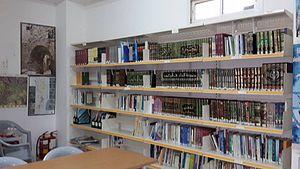
Ash-Shuyukh est un village palestinien montagneux situé à 6.5 km au nord-est d'Hébron, qui appartient administrativement par gouvernorat à Hébron. Il y a cinq familles vivant dans ce village : Alhalaika, Ewidat, Alwarasnah, Alhasasnah et Alayaydah.